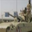
Label: tank